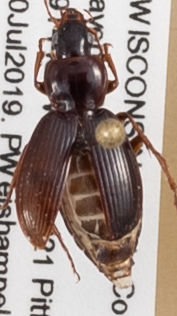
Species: Synuchus impunctatus
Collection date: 2019-07-30
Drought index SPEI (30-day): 0.616
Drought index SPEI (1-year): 1.642
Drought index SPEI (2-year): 1.25